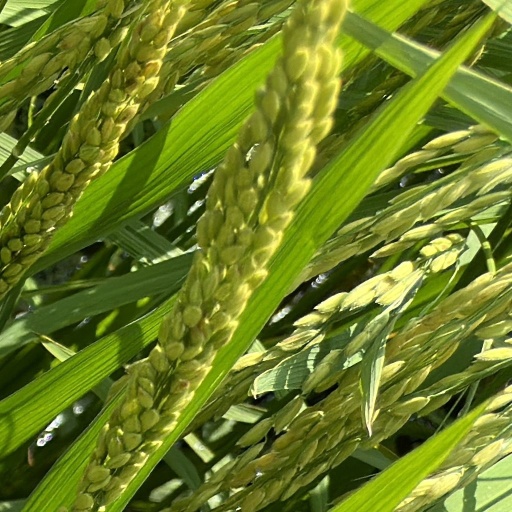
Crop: rice